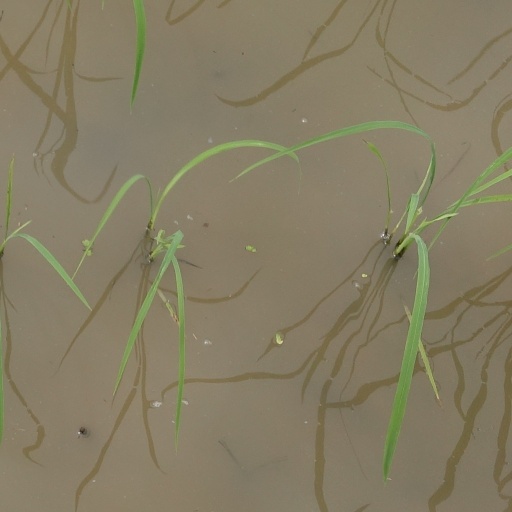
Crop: rice